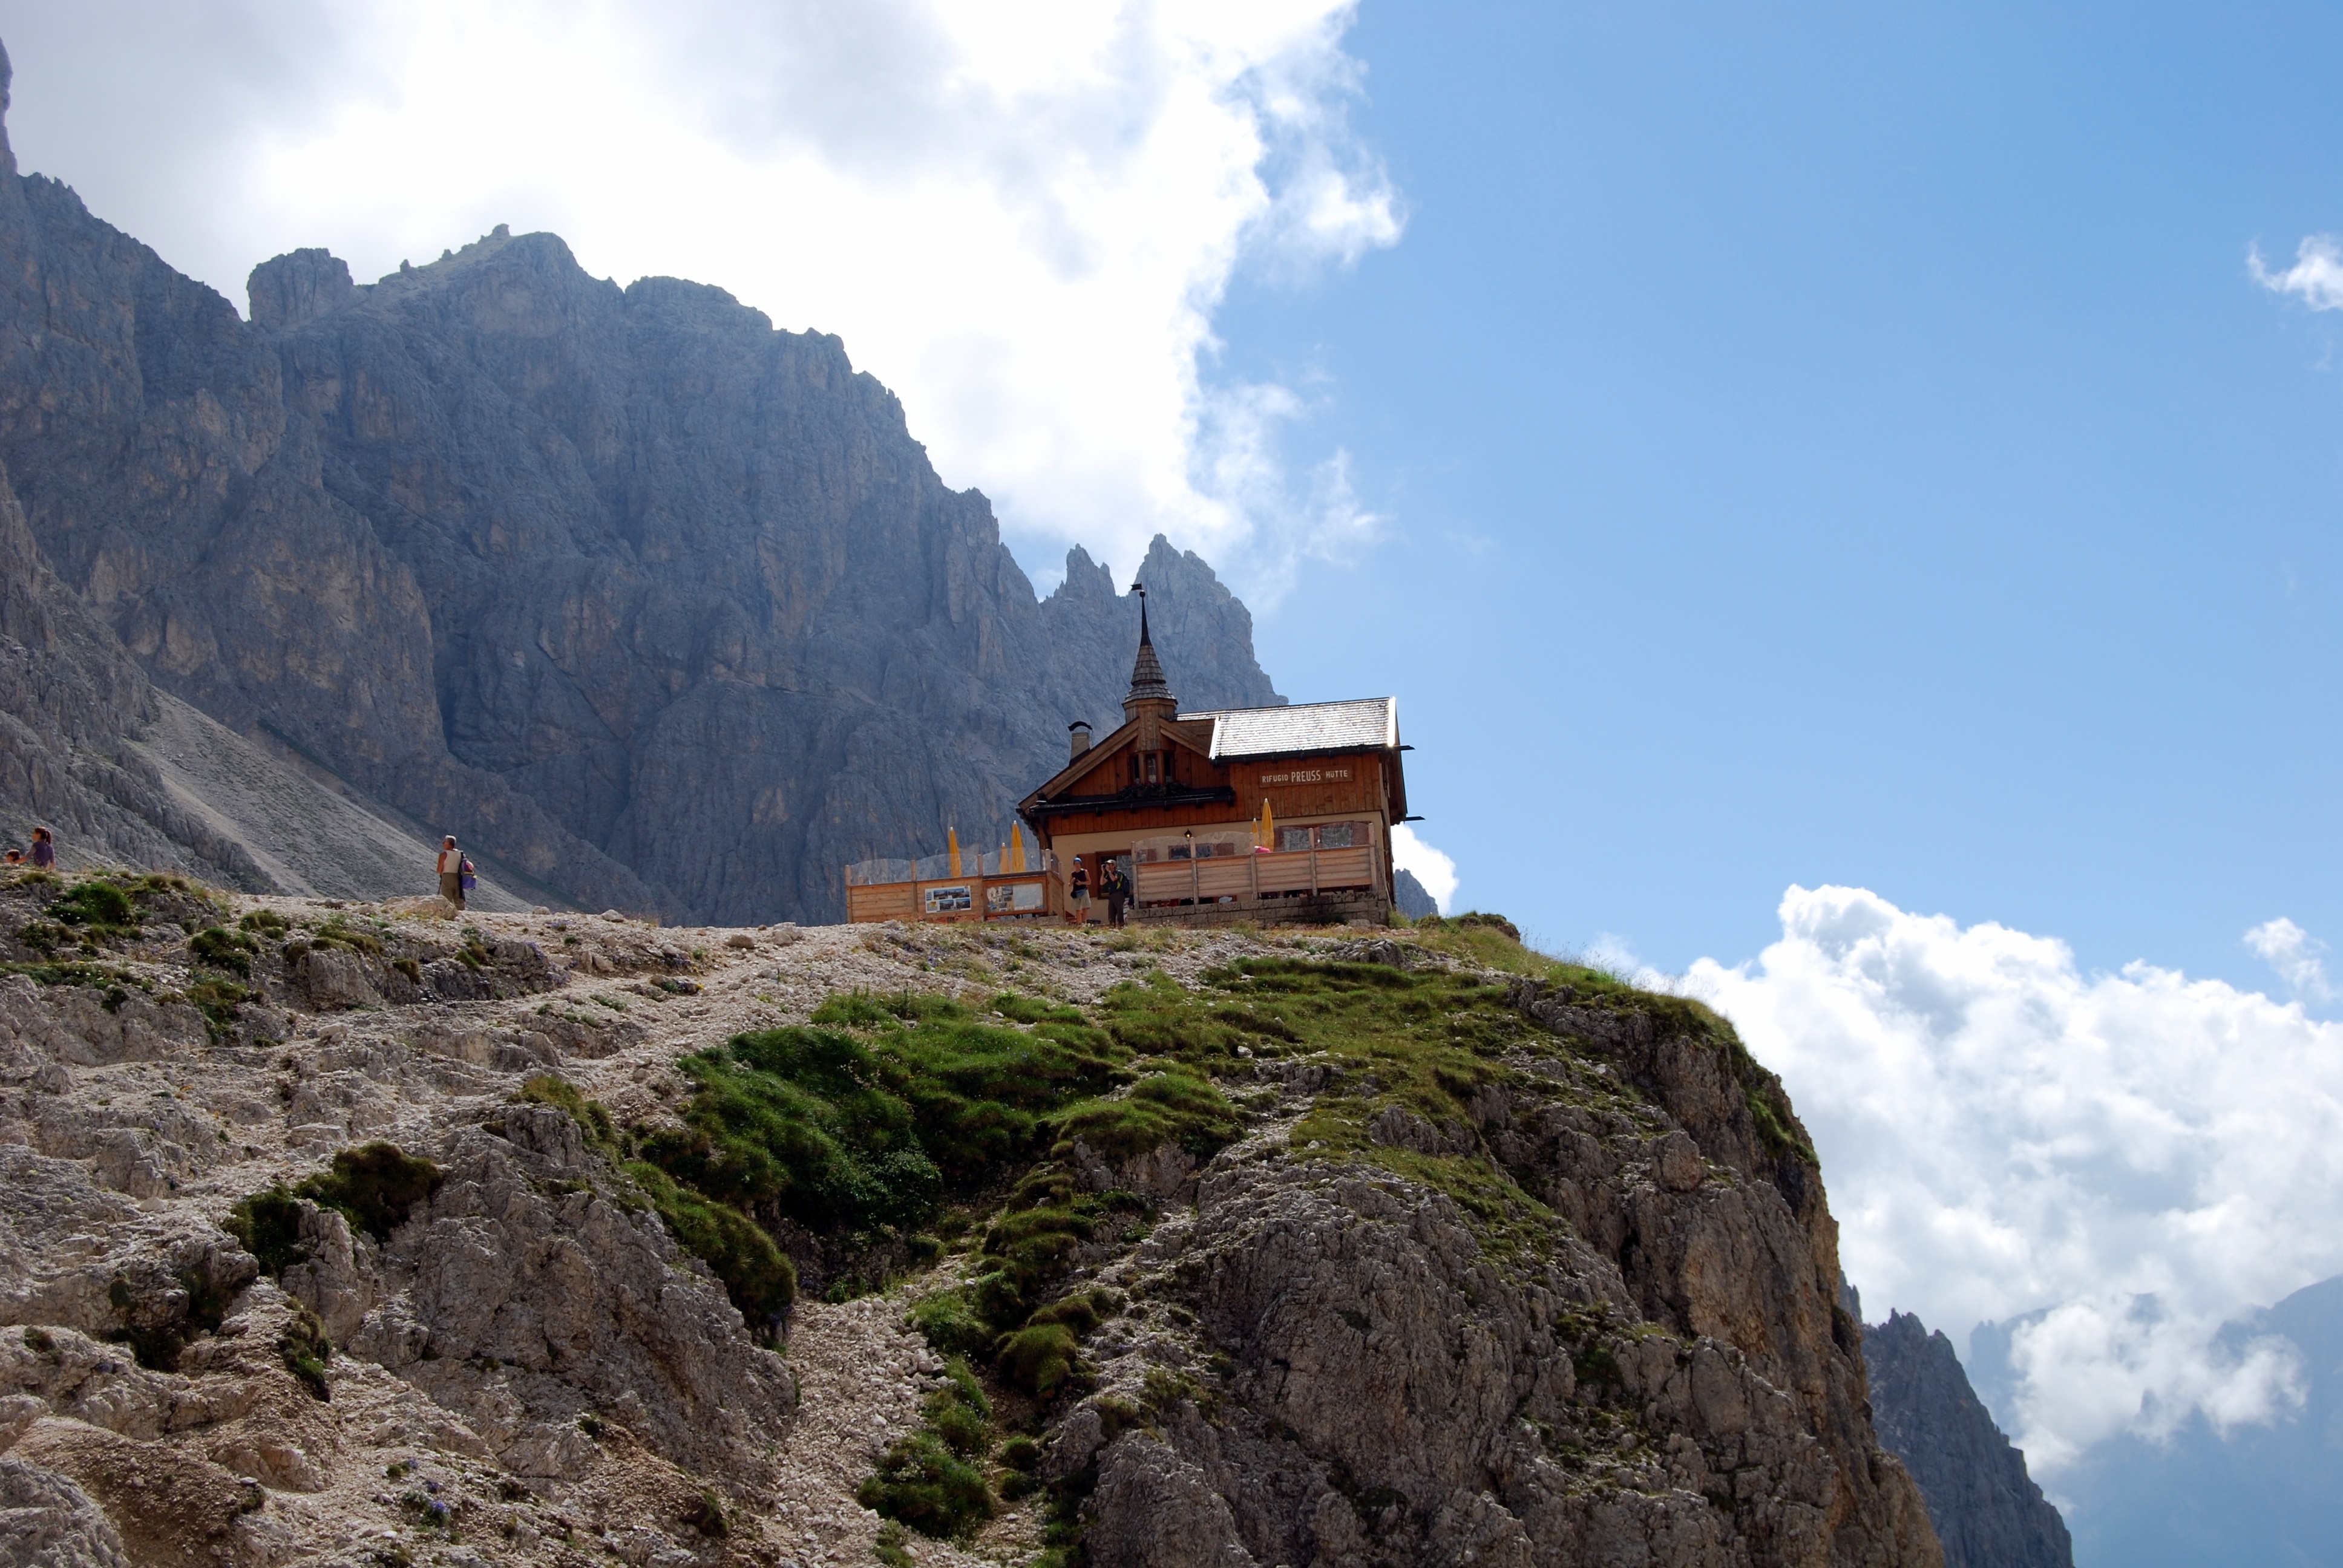
mountain, hiking, adventure, valley, mountain range, vacation, cliff, italy, terrain, ridge, trekking, mountains, alps, plateau, refuge, dolomites, landform, deadbolt, mountainous landforms, vajolet, preuss